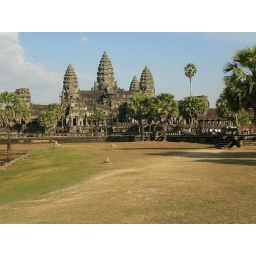
standing near pond, north of walkway, east of north library